Il romanzo della mia vita

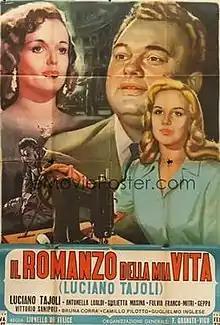

Il romanzo della mia vita is a 1952 Italian biographical melodrama film. It depicts real life events of singer-actor Luciano Tajoli, who plays himself in the film.